Seed (1931 film)

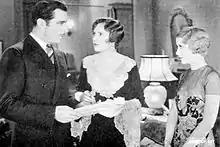
John Boles, Lois Wilson and Genevieve Tobin in "Seed"

Bart Carter has sacrificed a writing career so he can support his wife Peggy and their five children by working as a clerk in a New York City publishing house. When his former girlfriend Mildred Bronson, a literary agent who has been working in the Paris office, returns to the States, she arranges for Bart to draw his regular salary while working on a novel. Because his home life is so chaotic, Bart writes at Mildred's apartment during the day and frequently stays for dinner, and the two soon discover their old feelings for each other have been revived.